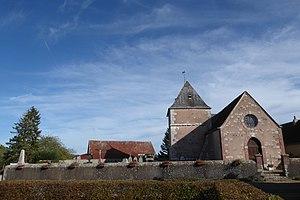
église Saint-Vrain de Montharville, Eure-et-Loir, France.
Montharville est une commune française située dans le département d'Eure-et-Loir en région Centre-Val de Loire.